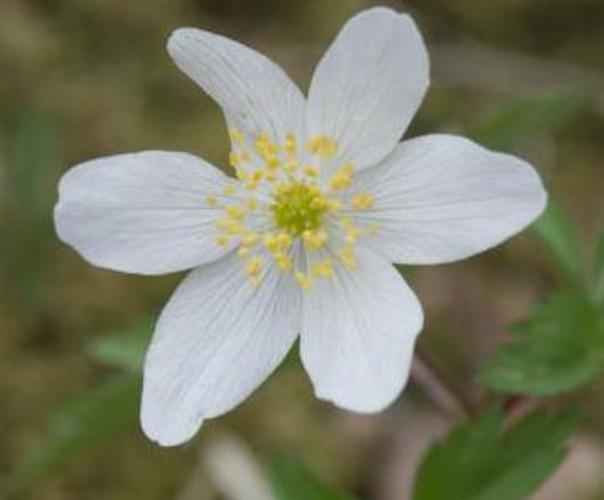
Flower: Windflower